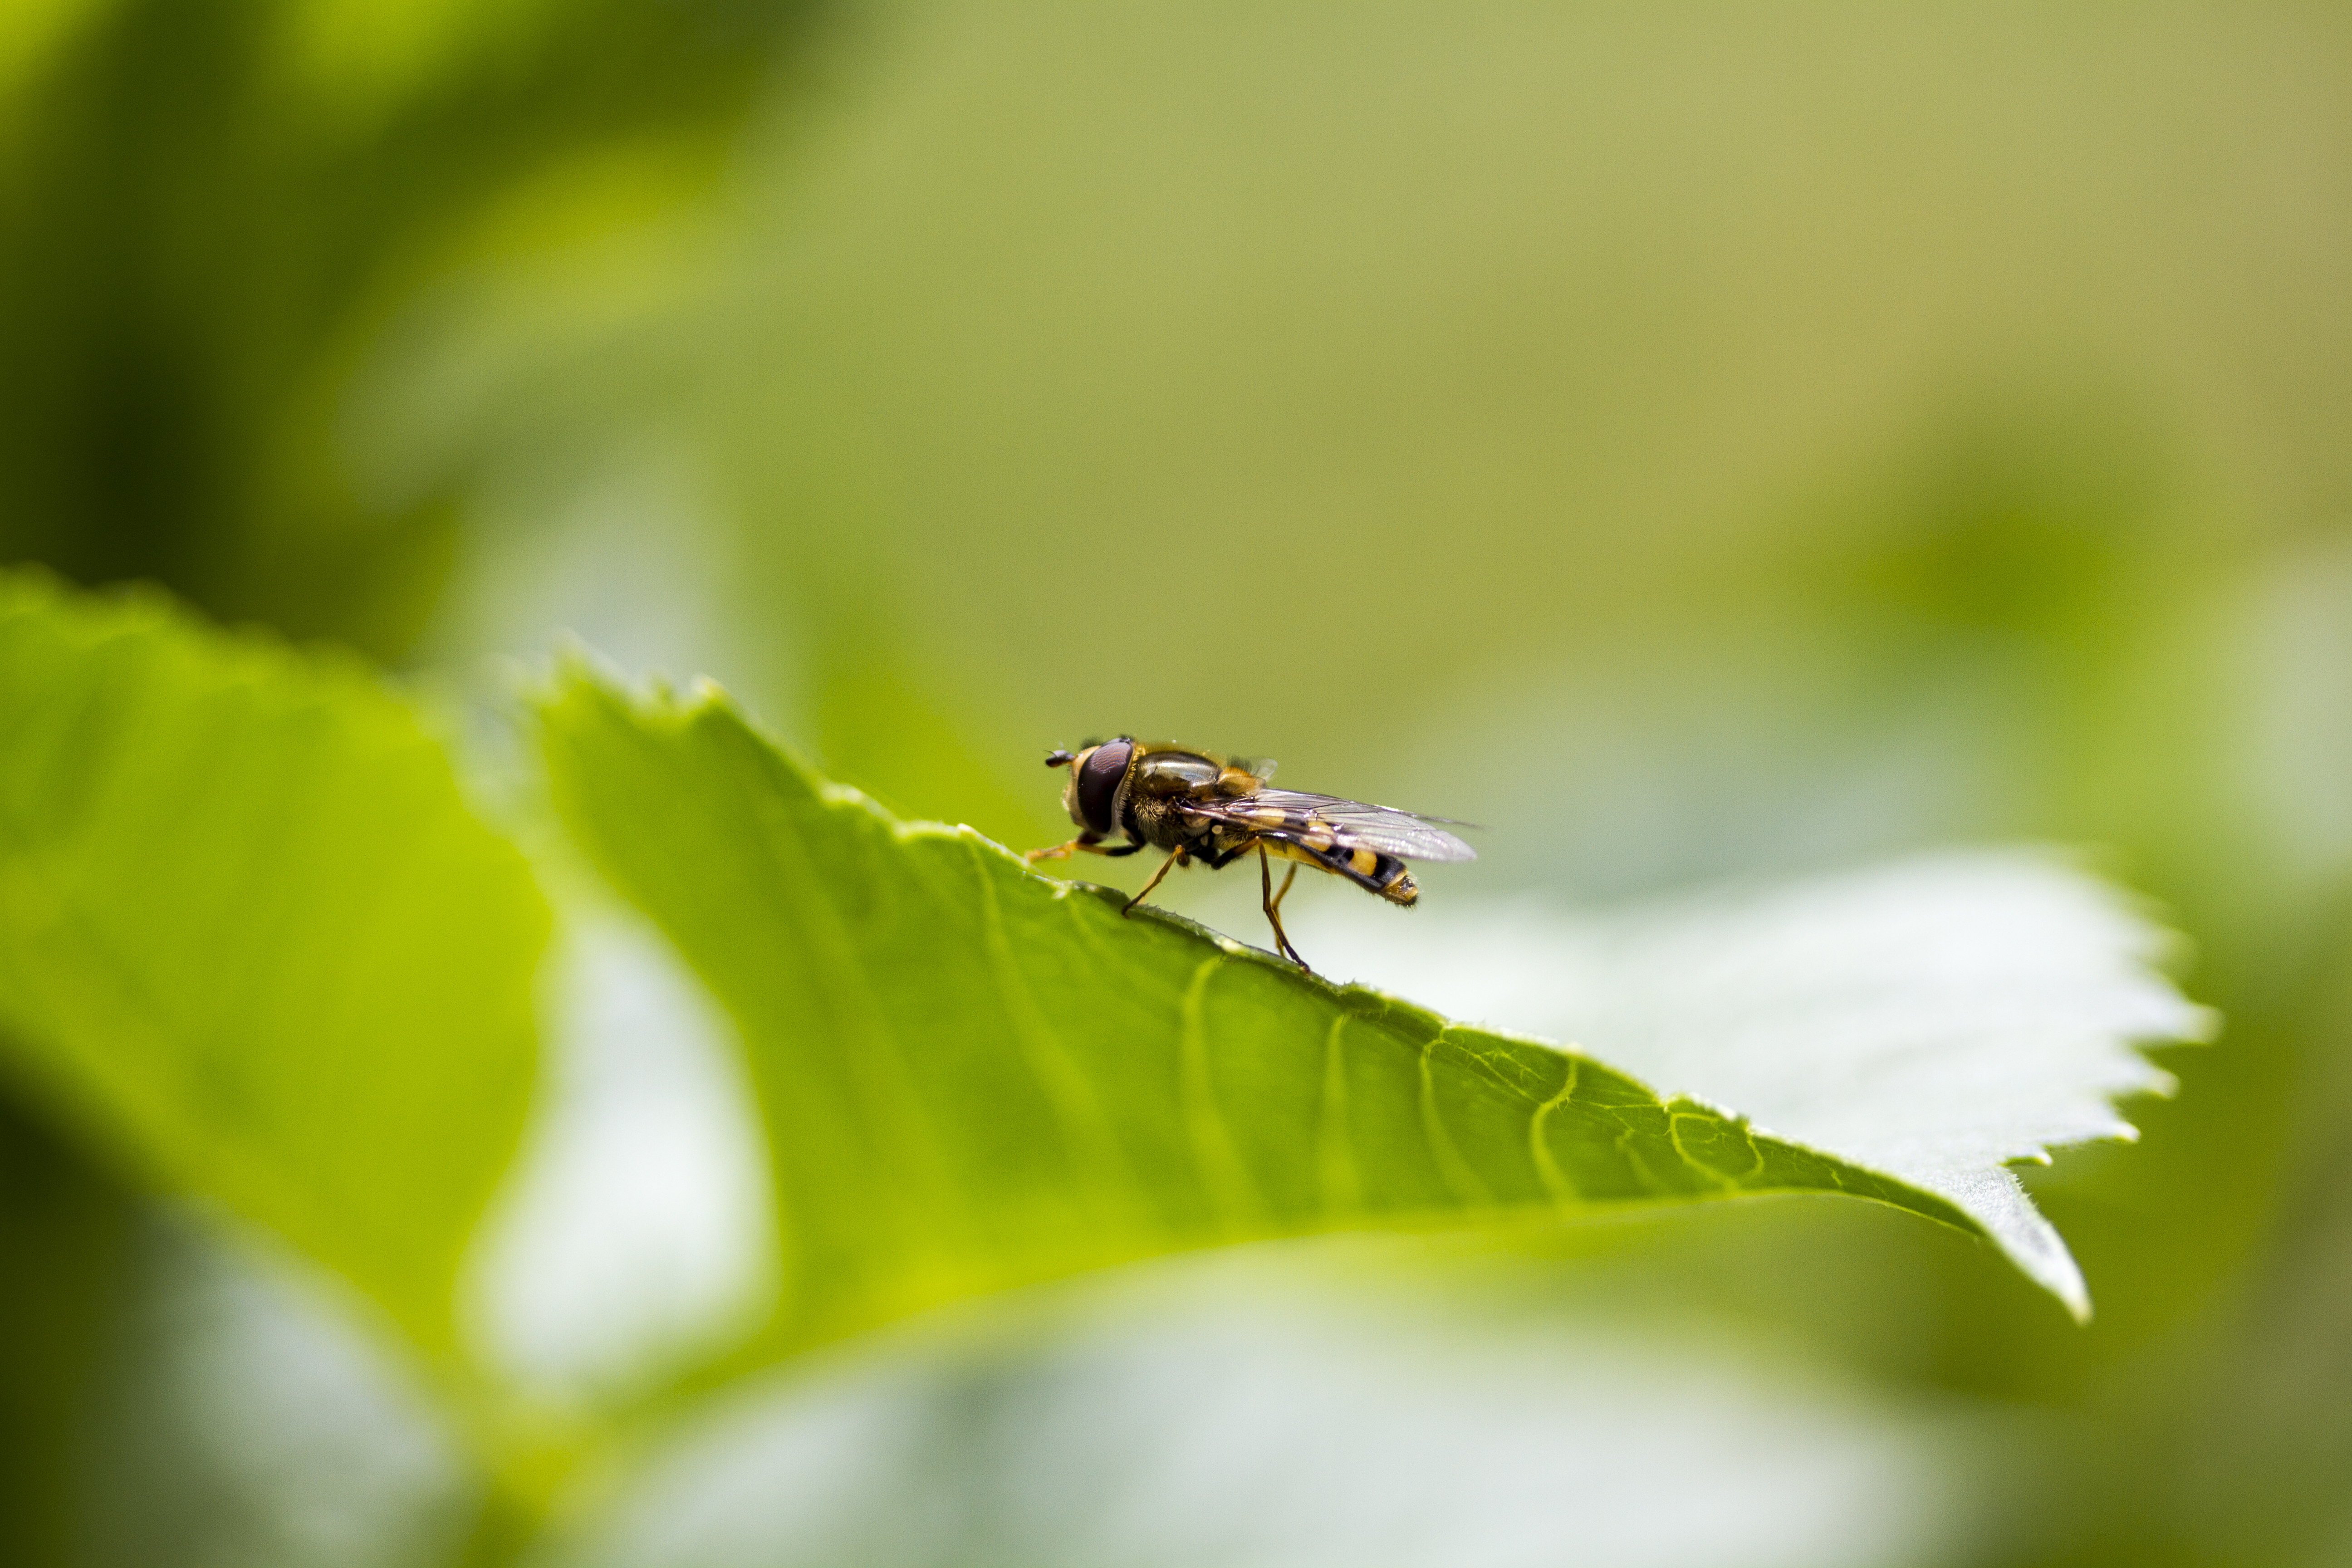
nature, photography, leaf, flower, fly, green, insect, fauna, invertebrate, close up, uk, bee, peterborough, macro photography, arthropod, leaf beetle, membrane winged insect